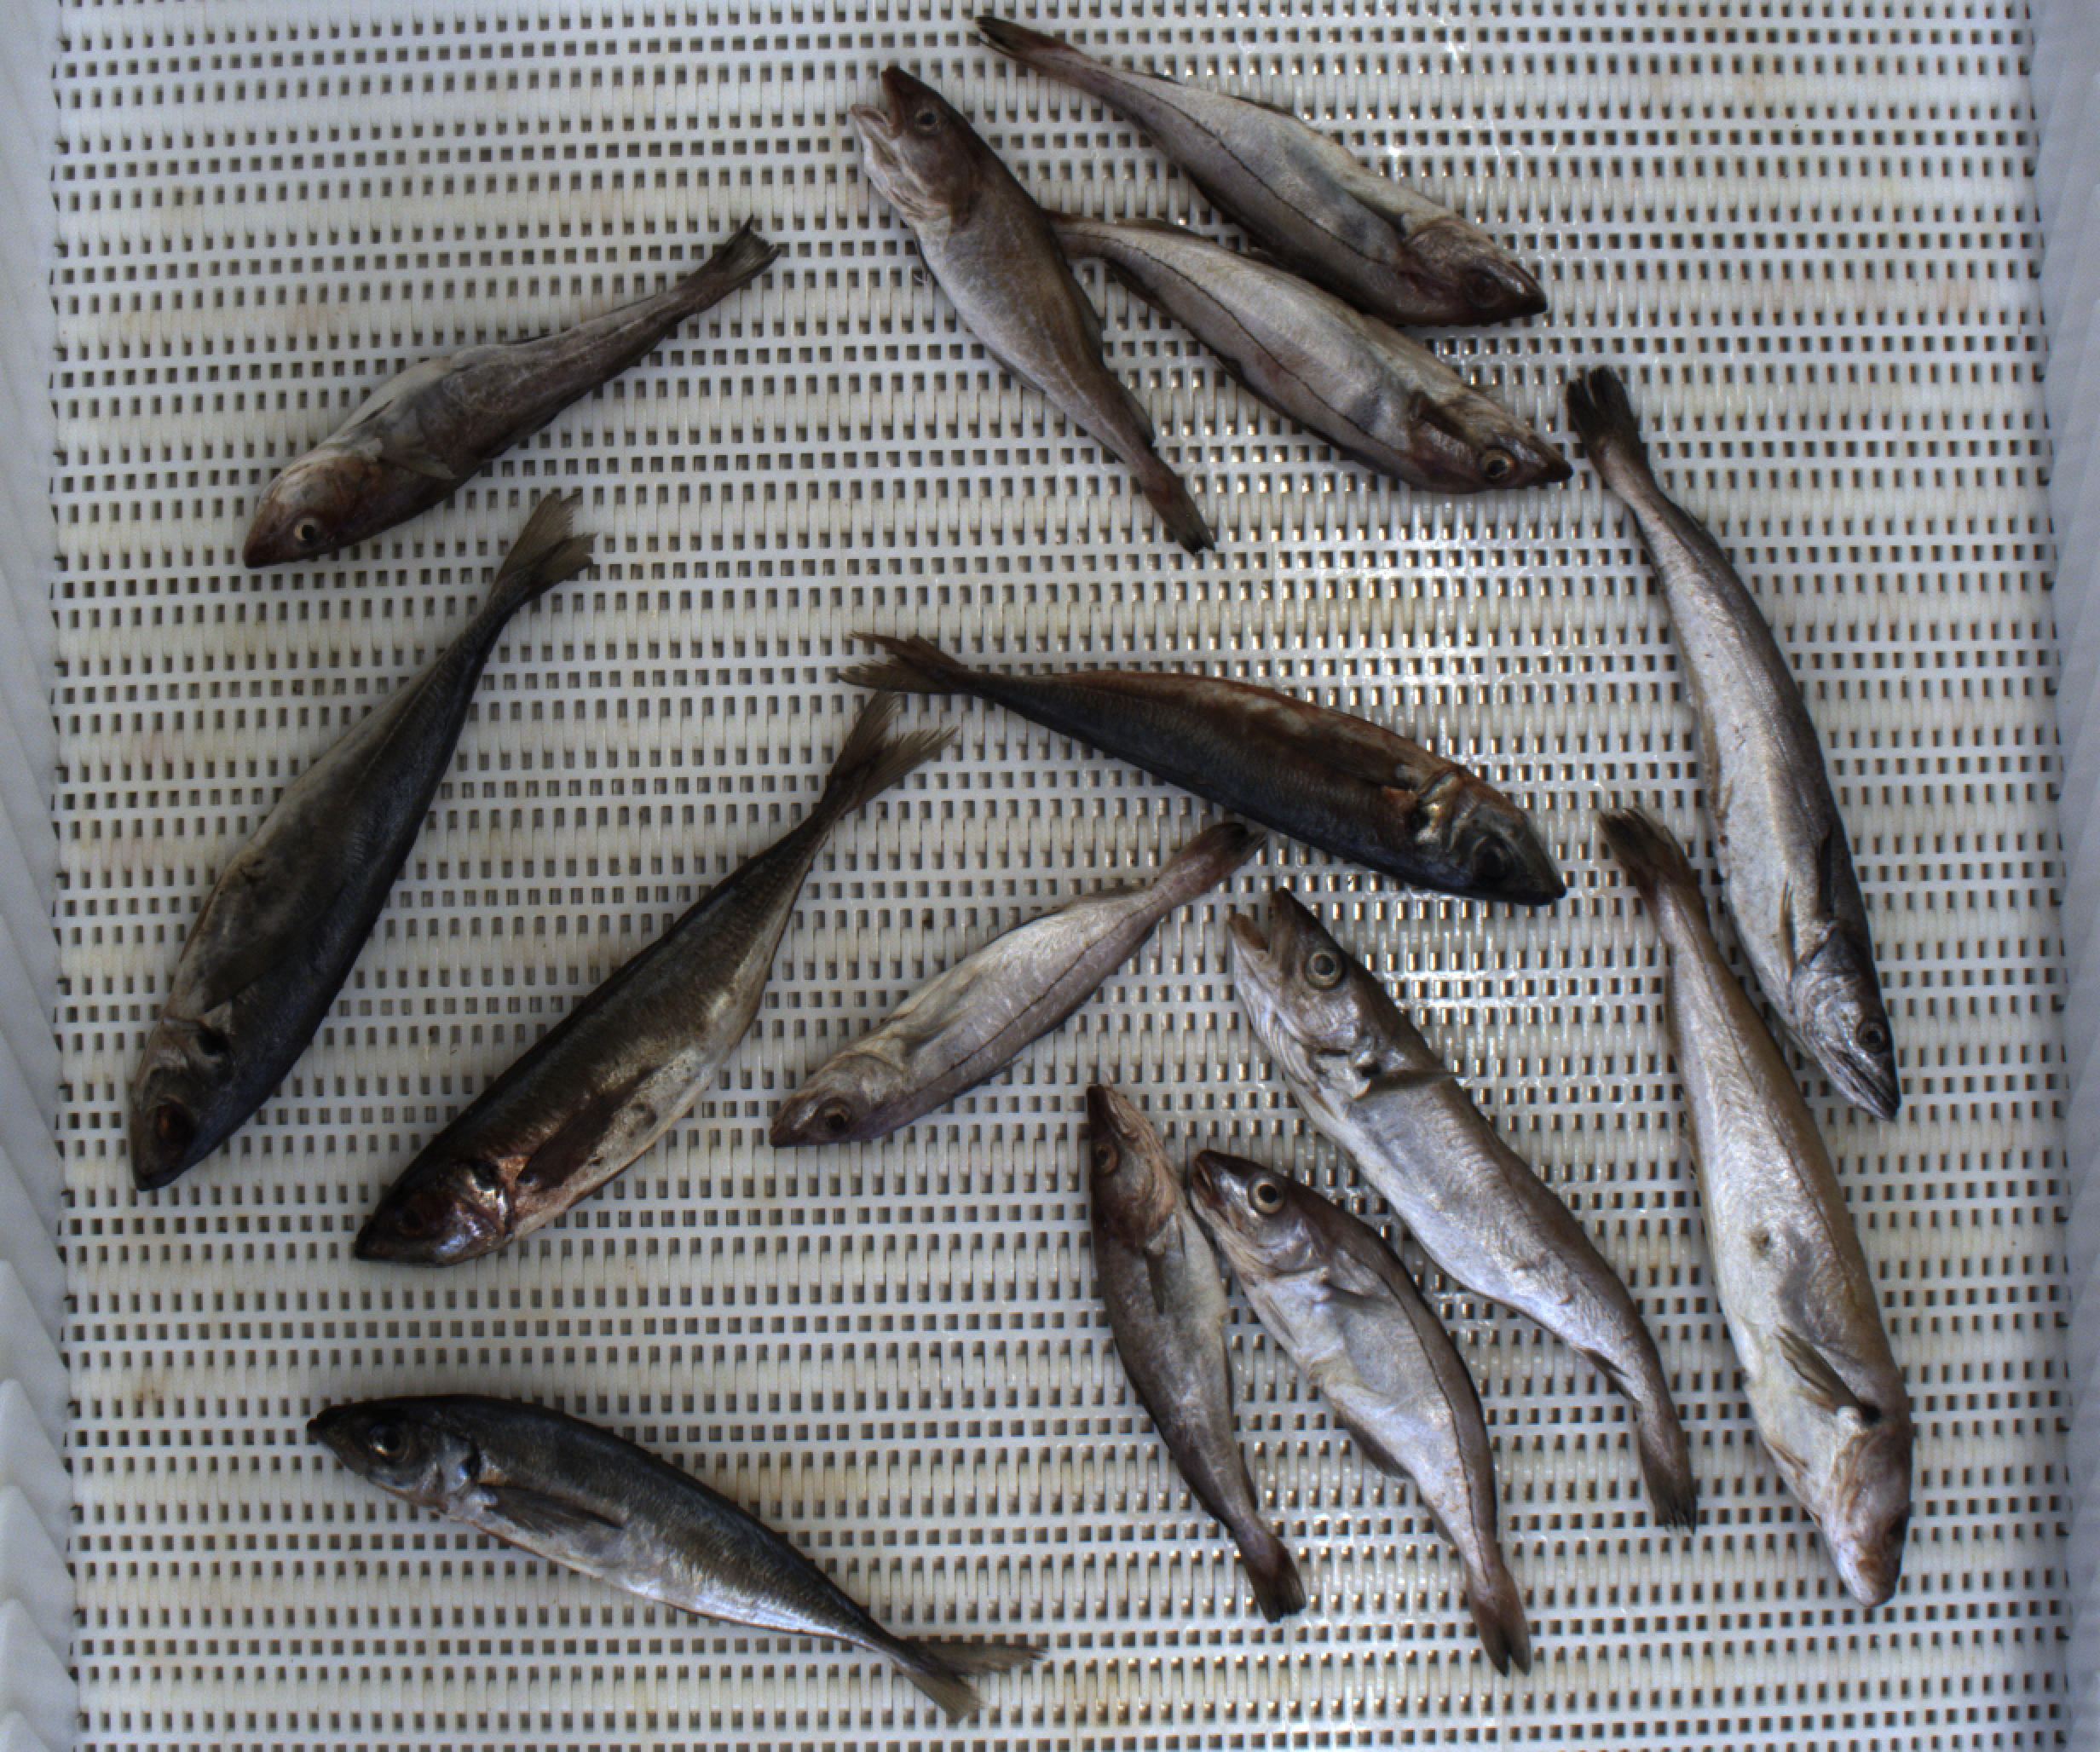
Total fish: 14
Cod: 3
Haddock: 4
Whiting: 2
Hake: 1
Horse mackerel: 4
Saithe: 0
Other: 0